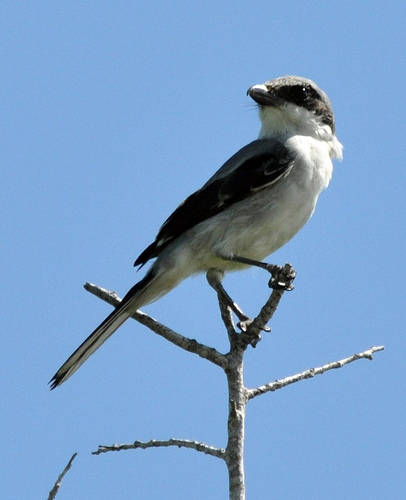
a small white and black bird with a small downward curved beak.
a bird with a white breadt and bely and black wings and head.
bird has slight under curve on black beak and very long tail feathera medium sized bird with a bill that curves downwards, and a white belly
this bird has a white throat, breast, belly and abdomen with black colored coverts.
this bird has wings that are black and has a white belly
this bird has wings that are black and has a white belly
this bird has black head and wings while the rest of the body is white, a hooked dark bill and black feet.
this bird has wings that are black and has a white bdodythe chest, throat, belly, and abdomen of this bird are white while the wings, crown, and tail feathers are gray.
Species: Loggerhead Shrike